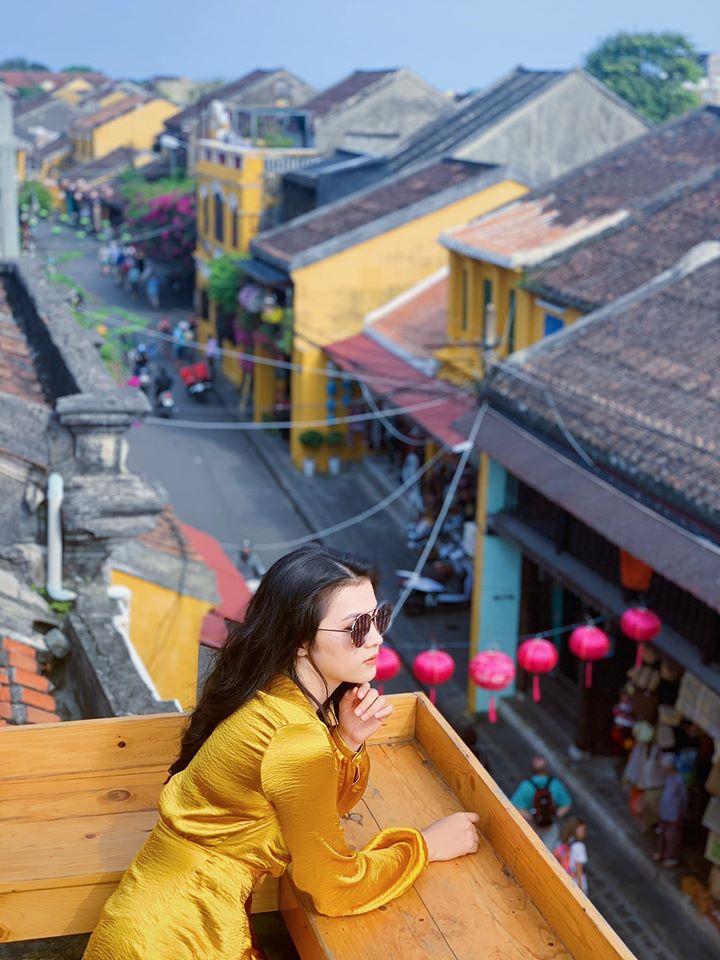
có nhiều người đang di chuyển ở dưới con đường